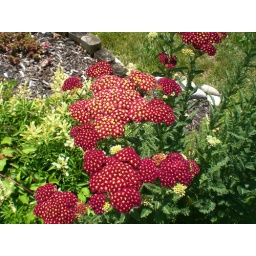
Cute, little red and yellow flowers in the front yard.